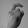
ASL letter: X